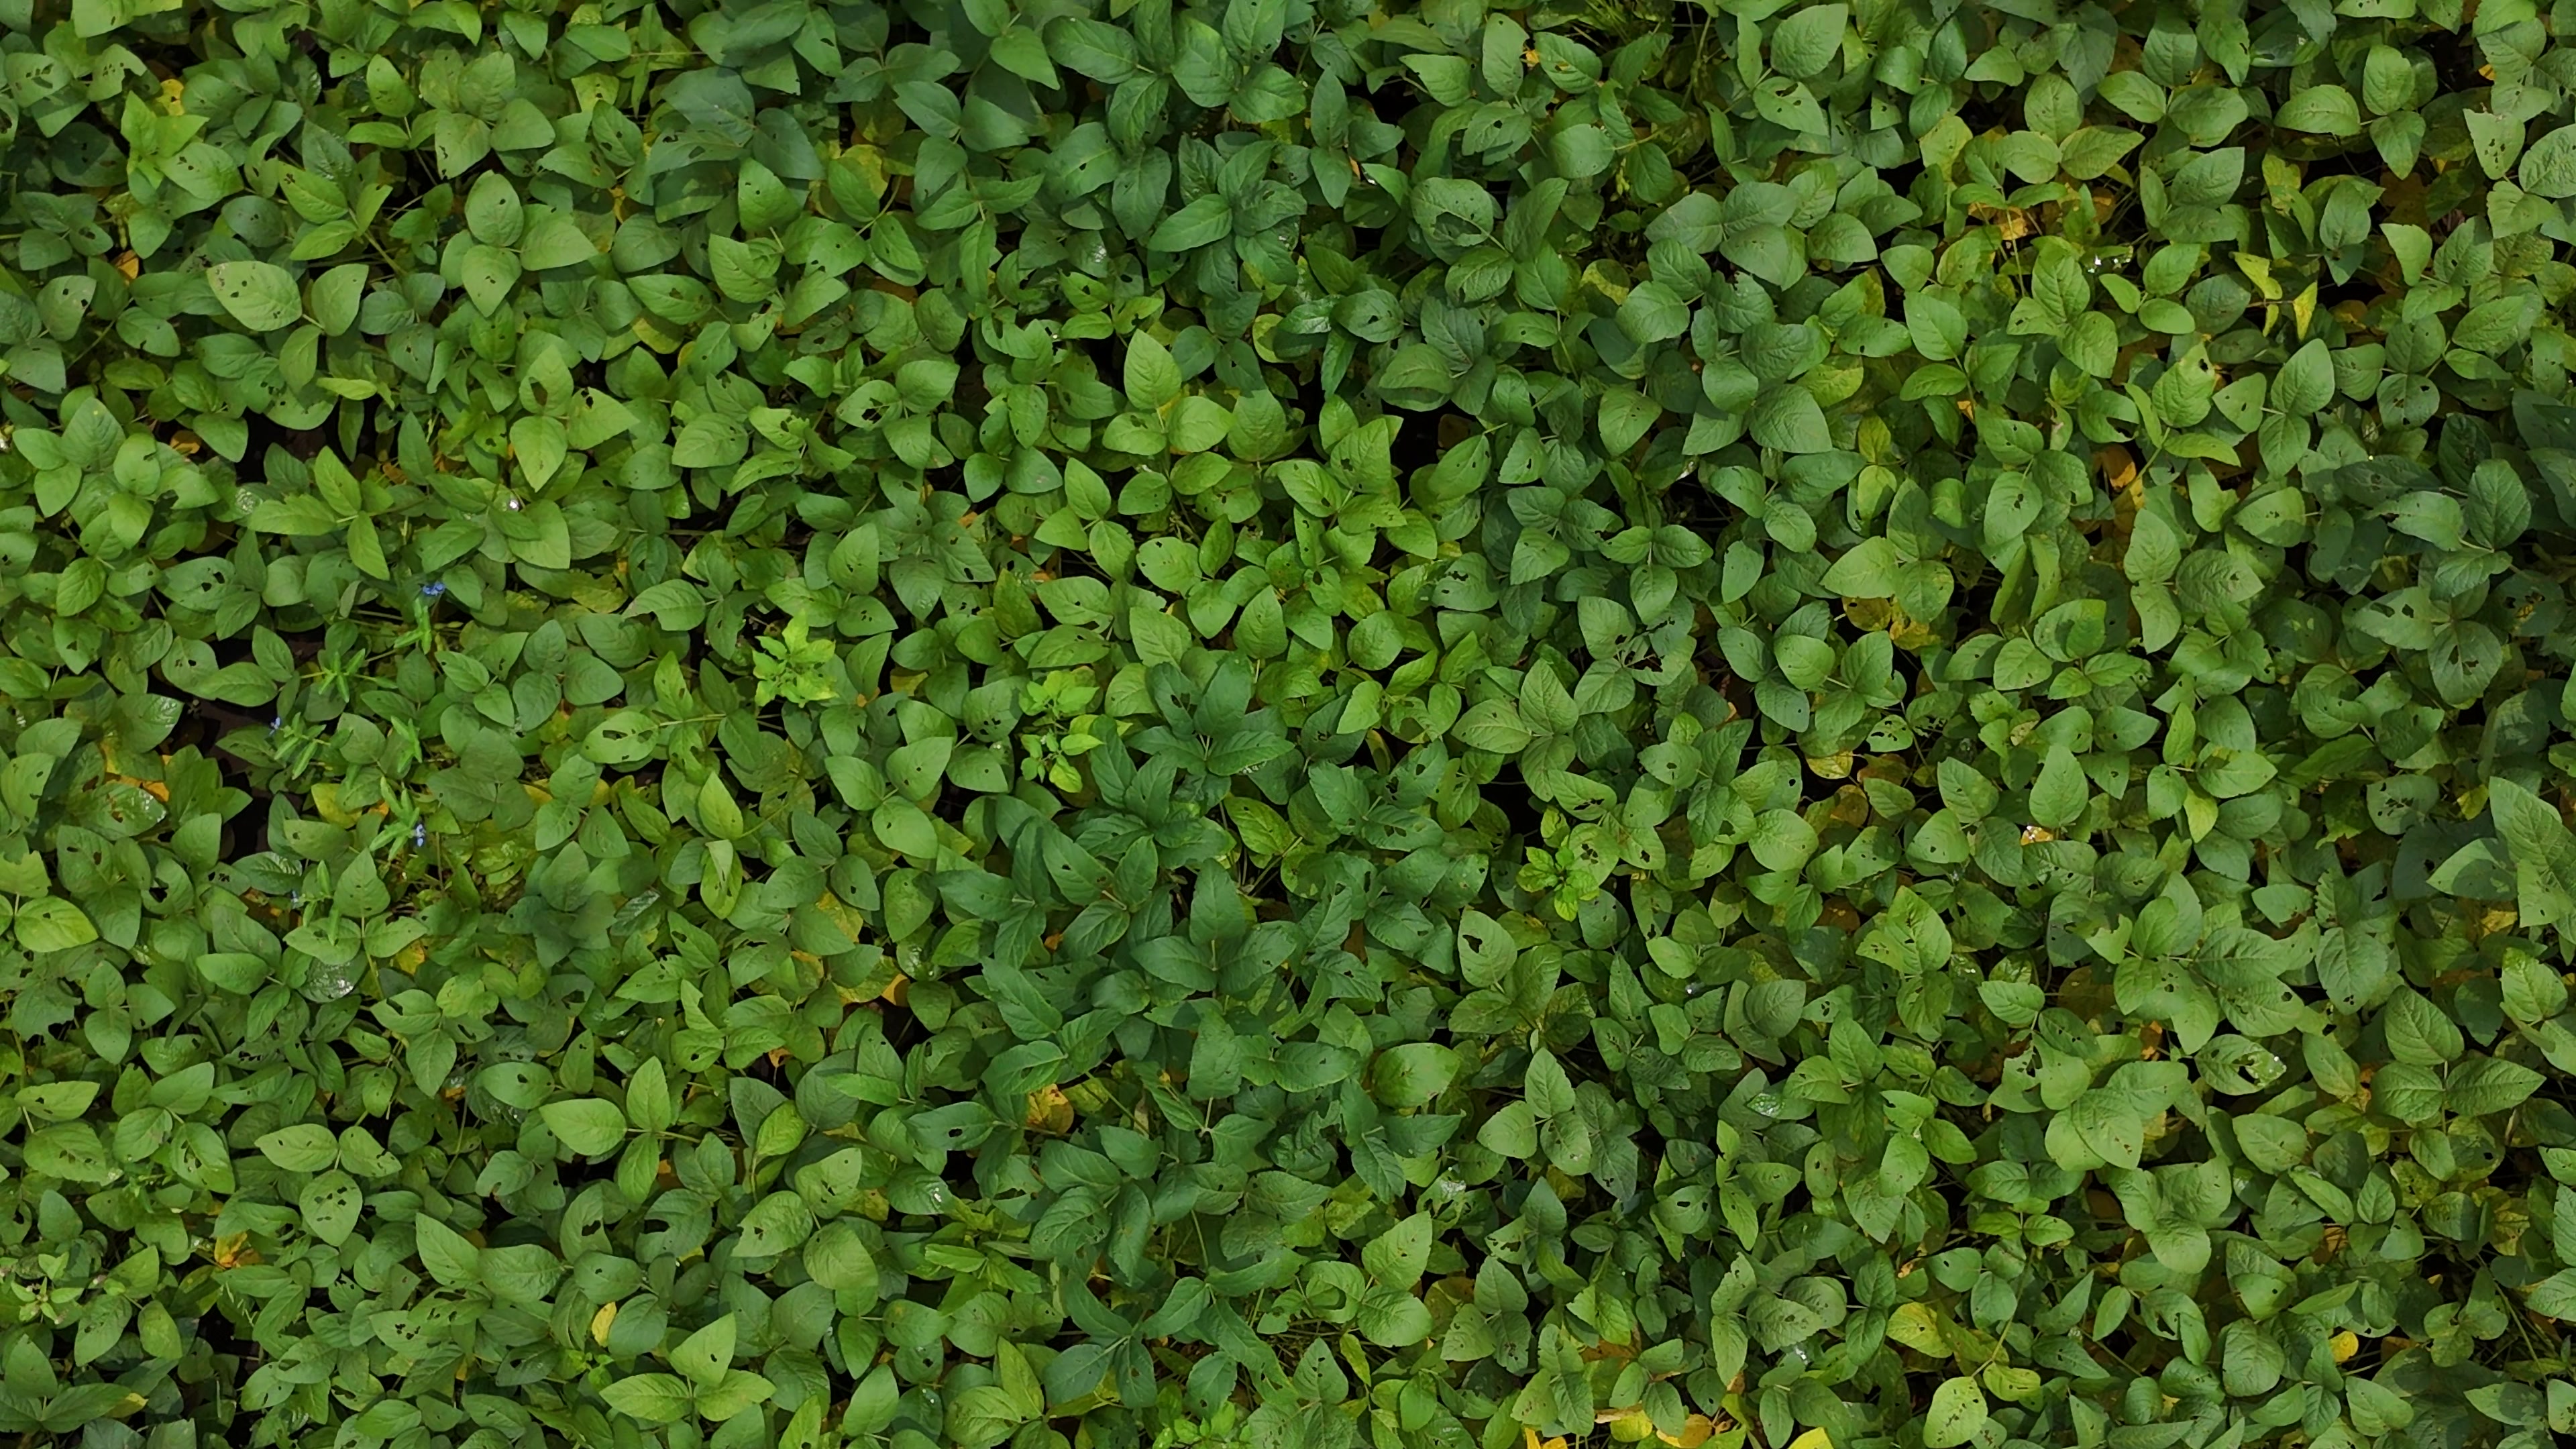
Label: Mosaic